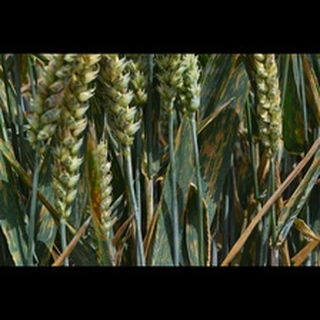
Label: wheat_septoria